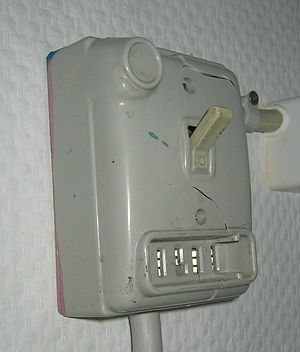
Dansk flerpolet system
Gammel (og lettere medtaget) dansk 380 V-udtag med afbryder; Dansk flerpolet system produceret af firmaet LK.
Dansk flerpolet system er en speciel dansk stiktype til fremføring af 400 volt. Systemet benytter en stikprop med 4 eller 5 flade ben til hhv. N, L1, PE, L2 og evt. L3. Systemet er standardiseret til max. 16 ampere.